Robert Burns and the Eglinton Estate

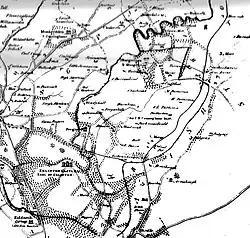
Aitken's 1823 map showing the position of Fergushill House, the old toll road and other details

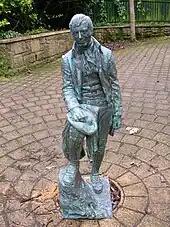
The statue of Robert Burns erected by Clement Wilson at Eglinton

George Reid (1762–1838) was originally a farmer at Barquharie or Barquharry near Ochiltree. In 1786 Burns borrowed Reid's pony to carry him to Edinburgh on 27 November 1786. Burns later wrote to thank him and to apologise for the late return of the pony returned by John Samson; he also sent Agnes Reid a copy of the Kilmarnock Edition. Through George Reid, Burns made the acquaintance of Mr. Prentice, the farmer of Cevington Mains, who testified his admiration for his poetry by subscribing for twelve copies of the second, Edinburgh edition.